Effects of the Great Recession on museums

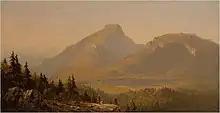
Sanford Robinson Gifford's "Mount Mansfield, Vermont, 1859" (Oil on canvas) was the other painting sold by the National Academy of Design

On 9 March 2009, representatives from the academy and the AAMD met to discuss the academy's financial future. The academy agreed not to sell any more artworks, but there was no promise to lift sanctions on the part of the AAMD. They also agreed to change the composition of their board of directors: the new board will consist of 11 artist members and 10 non-artist members.